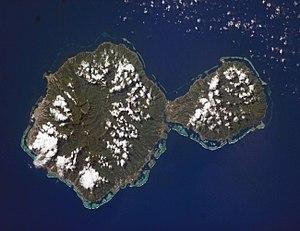
Tahiti est une île de la Polynésie française située dans le Sud de l'océan Pacifique. Elle fait partie du groupe des îles du Vent et de l'archipel de la Société. Cette île haute et montagneuse, d'origine volcanique, est entourée d'un récif de corail. L'île est composée de deux parties — Tahiti Nui, la plus importante, et Tahiti Iti également appelée la Presqu'île, reliées entre elles par l'isthme de Taravao.